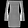
Label: Dress